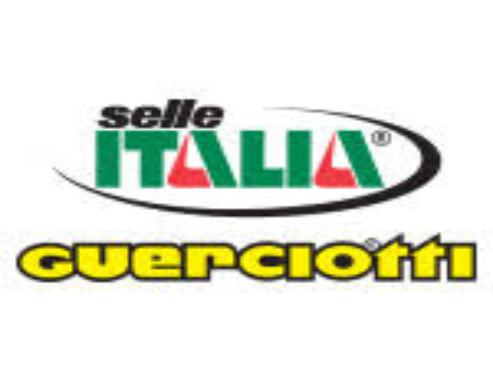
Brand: guerciotti
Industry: Transportation